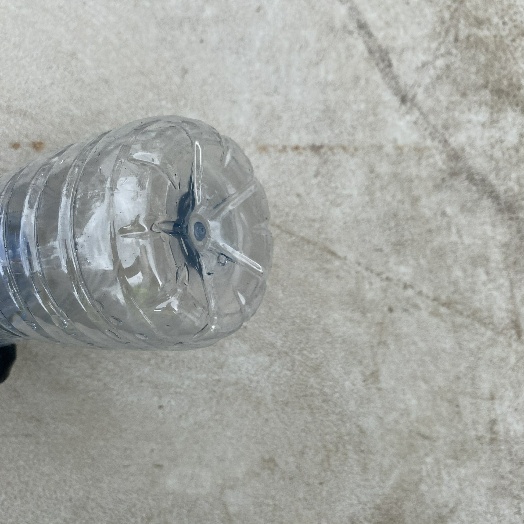
Label: Plastic